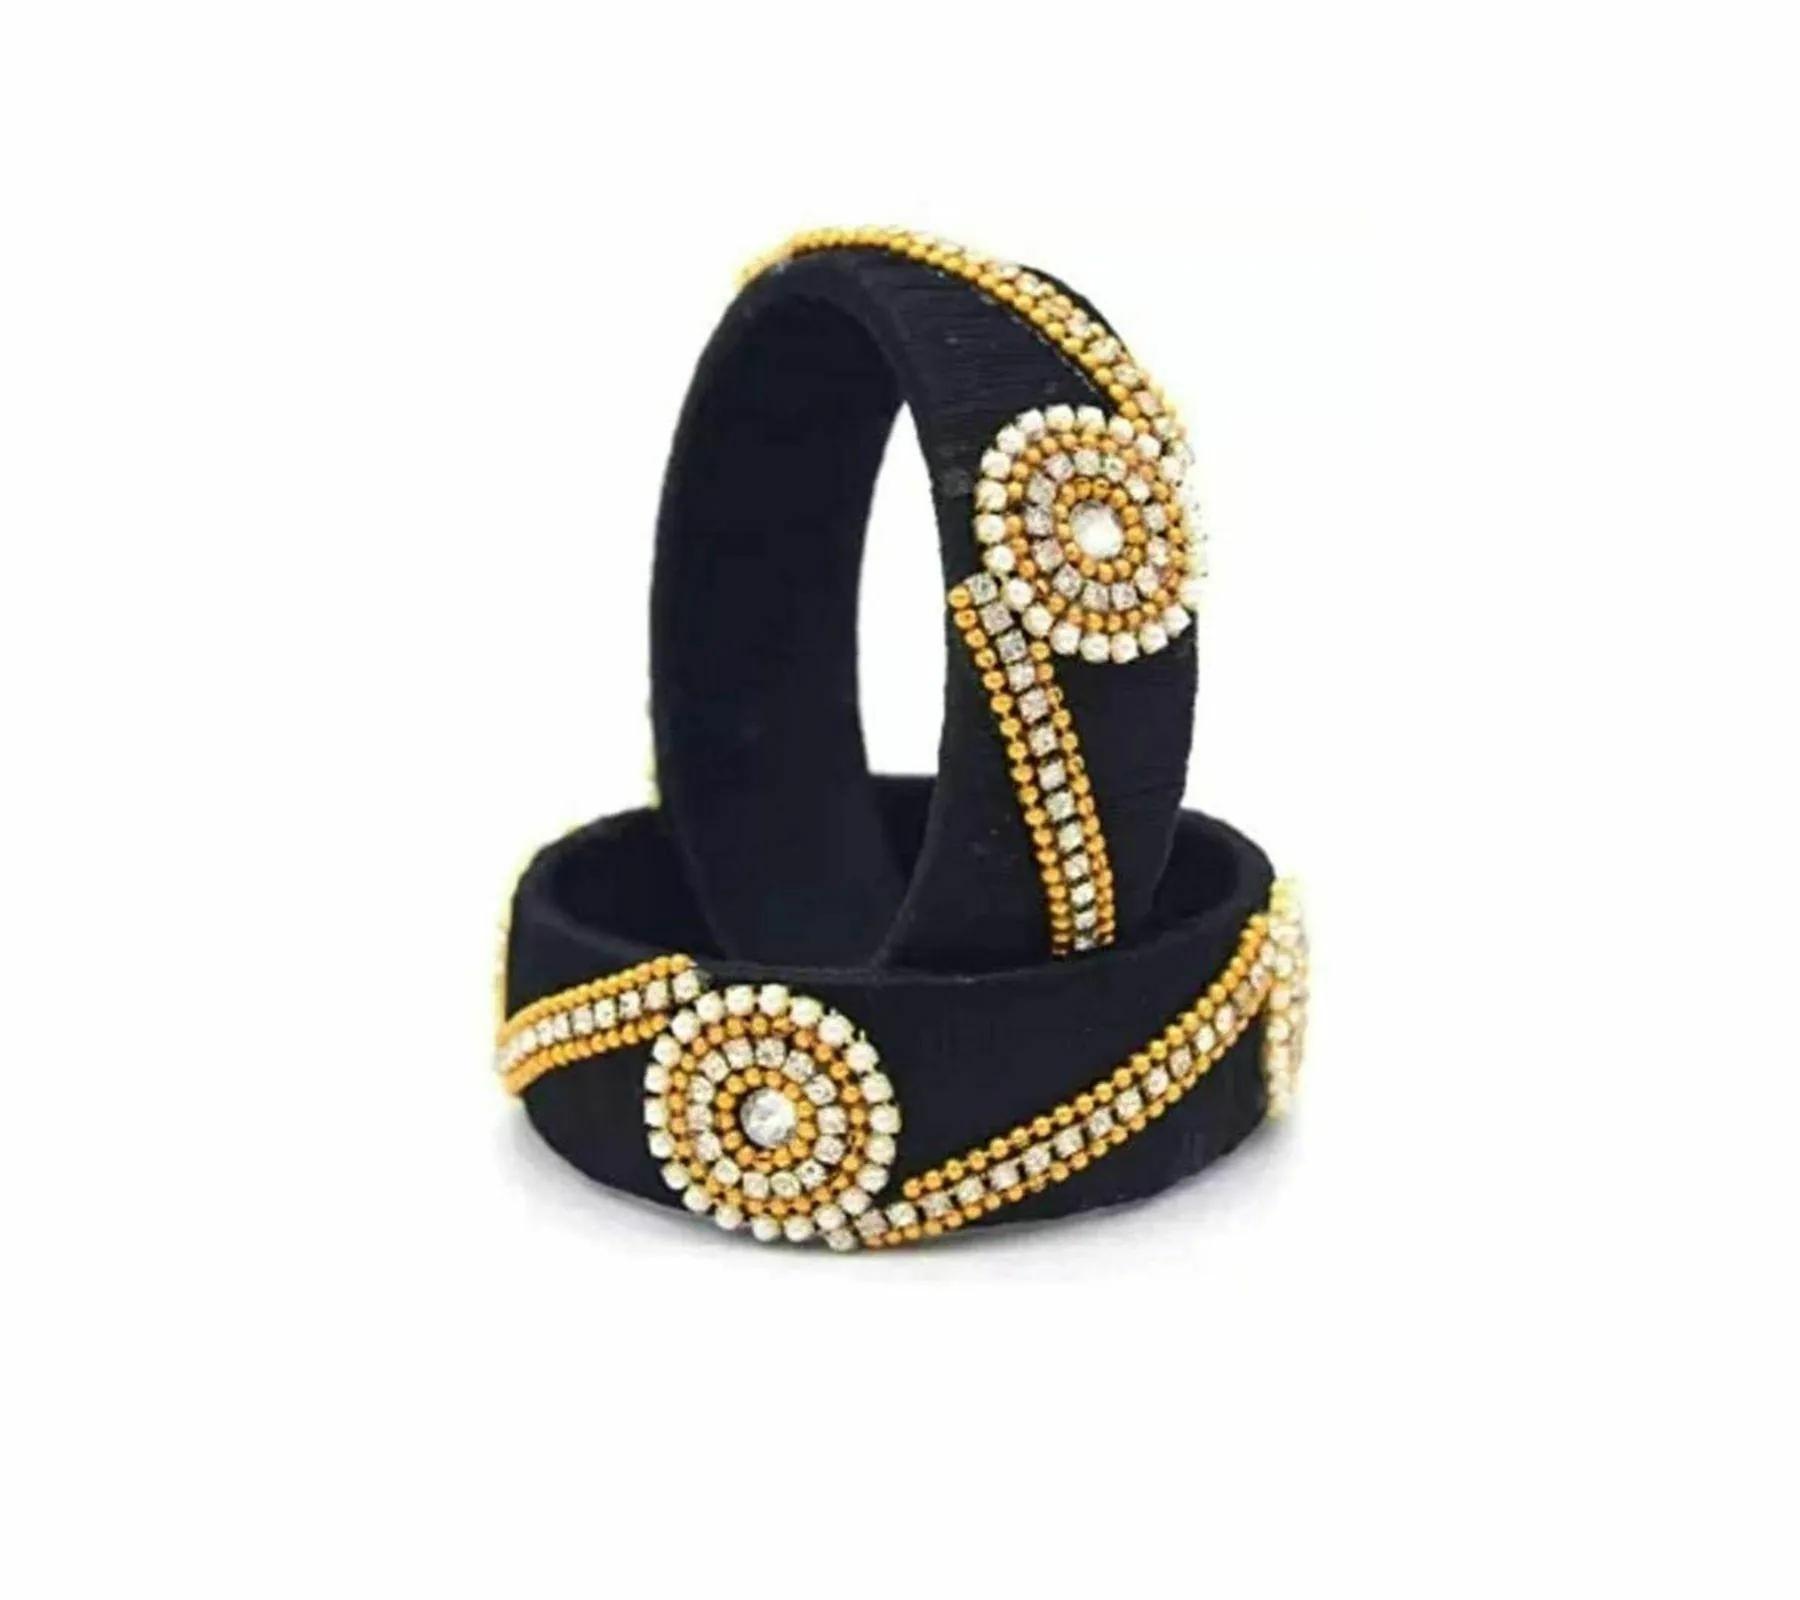
 Aashirwad Traders Handmade Black Shine Silk Thread, Kundan and Plastic Bangles (Women) - 2.4 (set of 10)
Type: Bracelets
Brand: Aashirwad Traders
Price: Rs. 259
Fashionable trendy and party wear jewelery for women.Disclaimer:10 Bangles
Features: Fashionable trendy and party wear jewelery for women,Silk thread bangles available size2.2, 2.4, 2.6, 2.8, 2.10,Type handmade,material shine silk thread and kundan,Usage traditional, partywear and perfect match for silk saree and the lehengas.,#Unique Designs,#Durable and long-lasting
Included: 10 Bangles